Caitlin Clarke

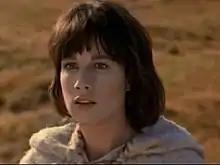
Clarke in "Dragonslayer" (1981)

Caitlin Clarke (born Katherine Anne Clarke; May 3, 1952 – September 9, 2004) was an American actress best known for her roles as Valerian in the 1981 fantasy film "Dragonslayer" and Charlotte Cardoza in the 1998–1999 Broadway musical "Titanic".